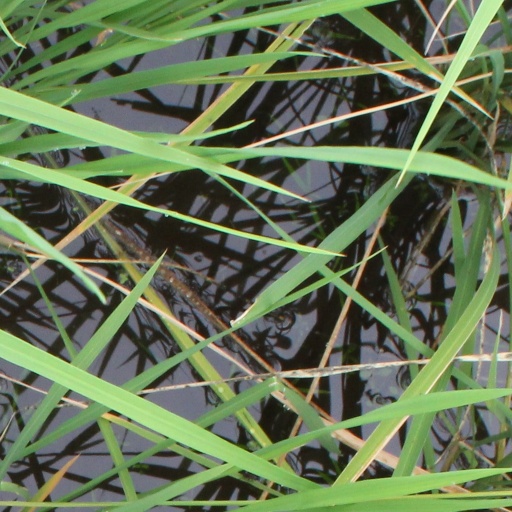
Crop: rice